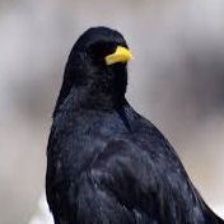
Species: ALPINE CHOUGH
Scientific name: PYRRHOCORAX GRACULUS